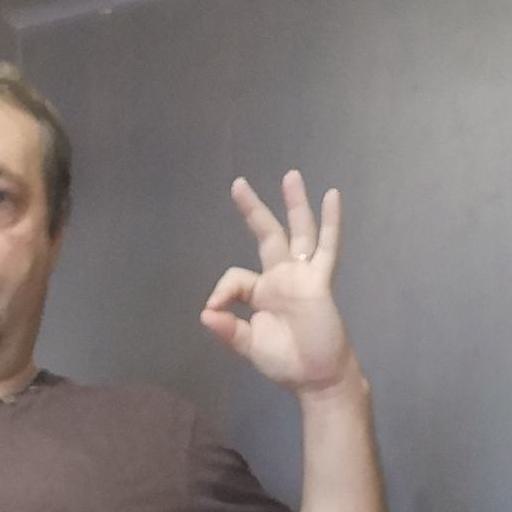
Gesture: ok